A. J. Fike

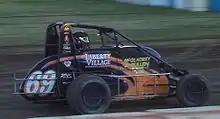
Fike's midget car in 2008

A. J. Fike (born December 29, 1980) is an American professional racing driver. He is the older brother of NASCAR driver Aaron Fike. Fike won the 1999 United States Auto Club (USAC) Midget Car rookie of the year title and his younger brother Aaron Fike won the award the following season making them the first brothers to win the award in back to back seasons. He later drove in several NASCAR races.